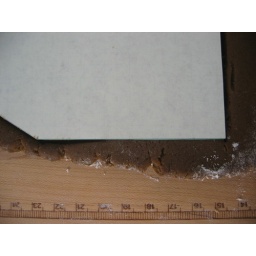
using graph paper left over from physics lab to cut out pieces for a gingerbread house